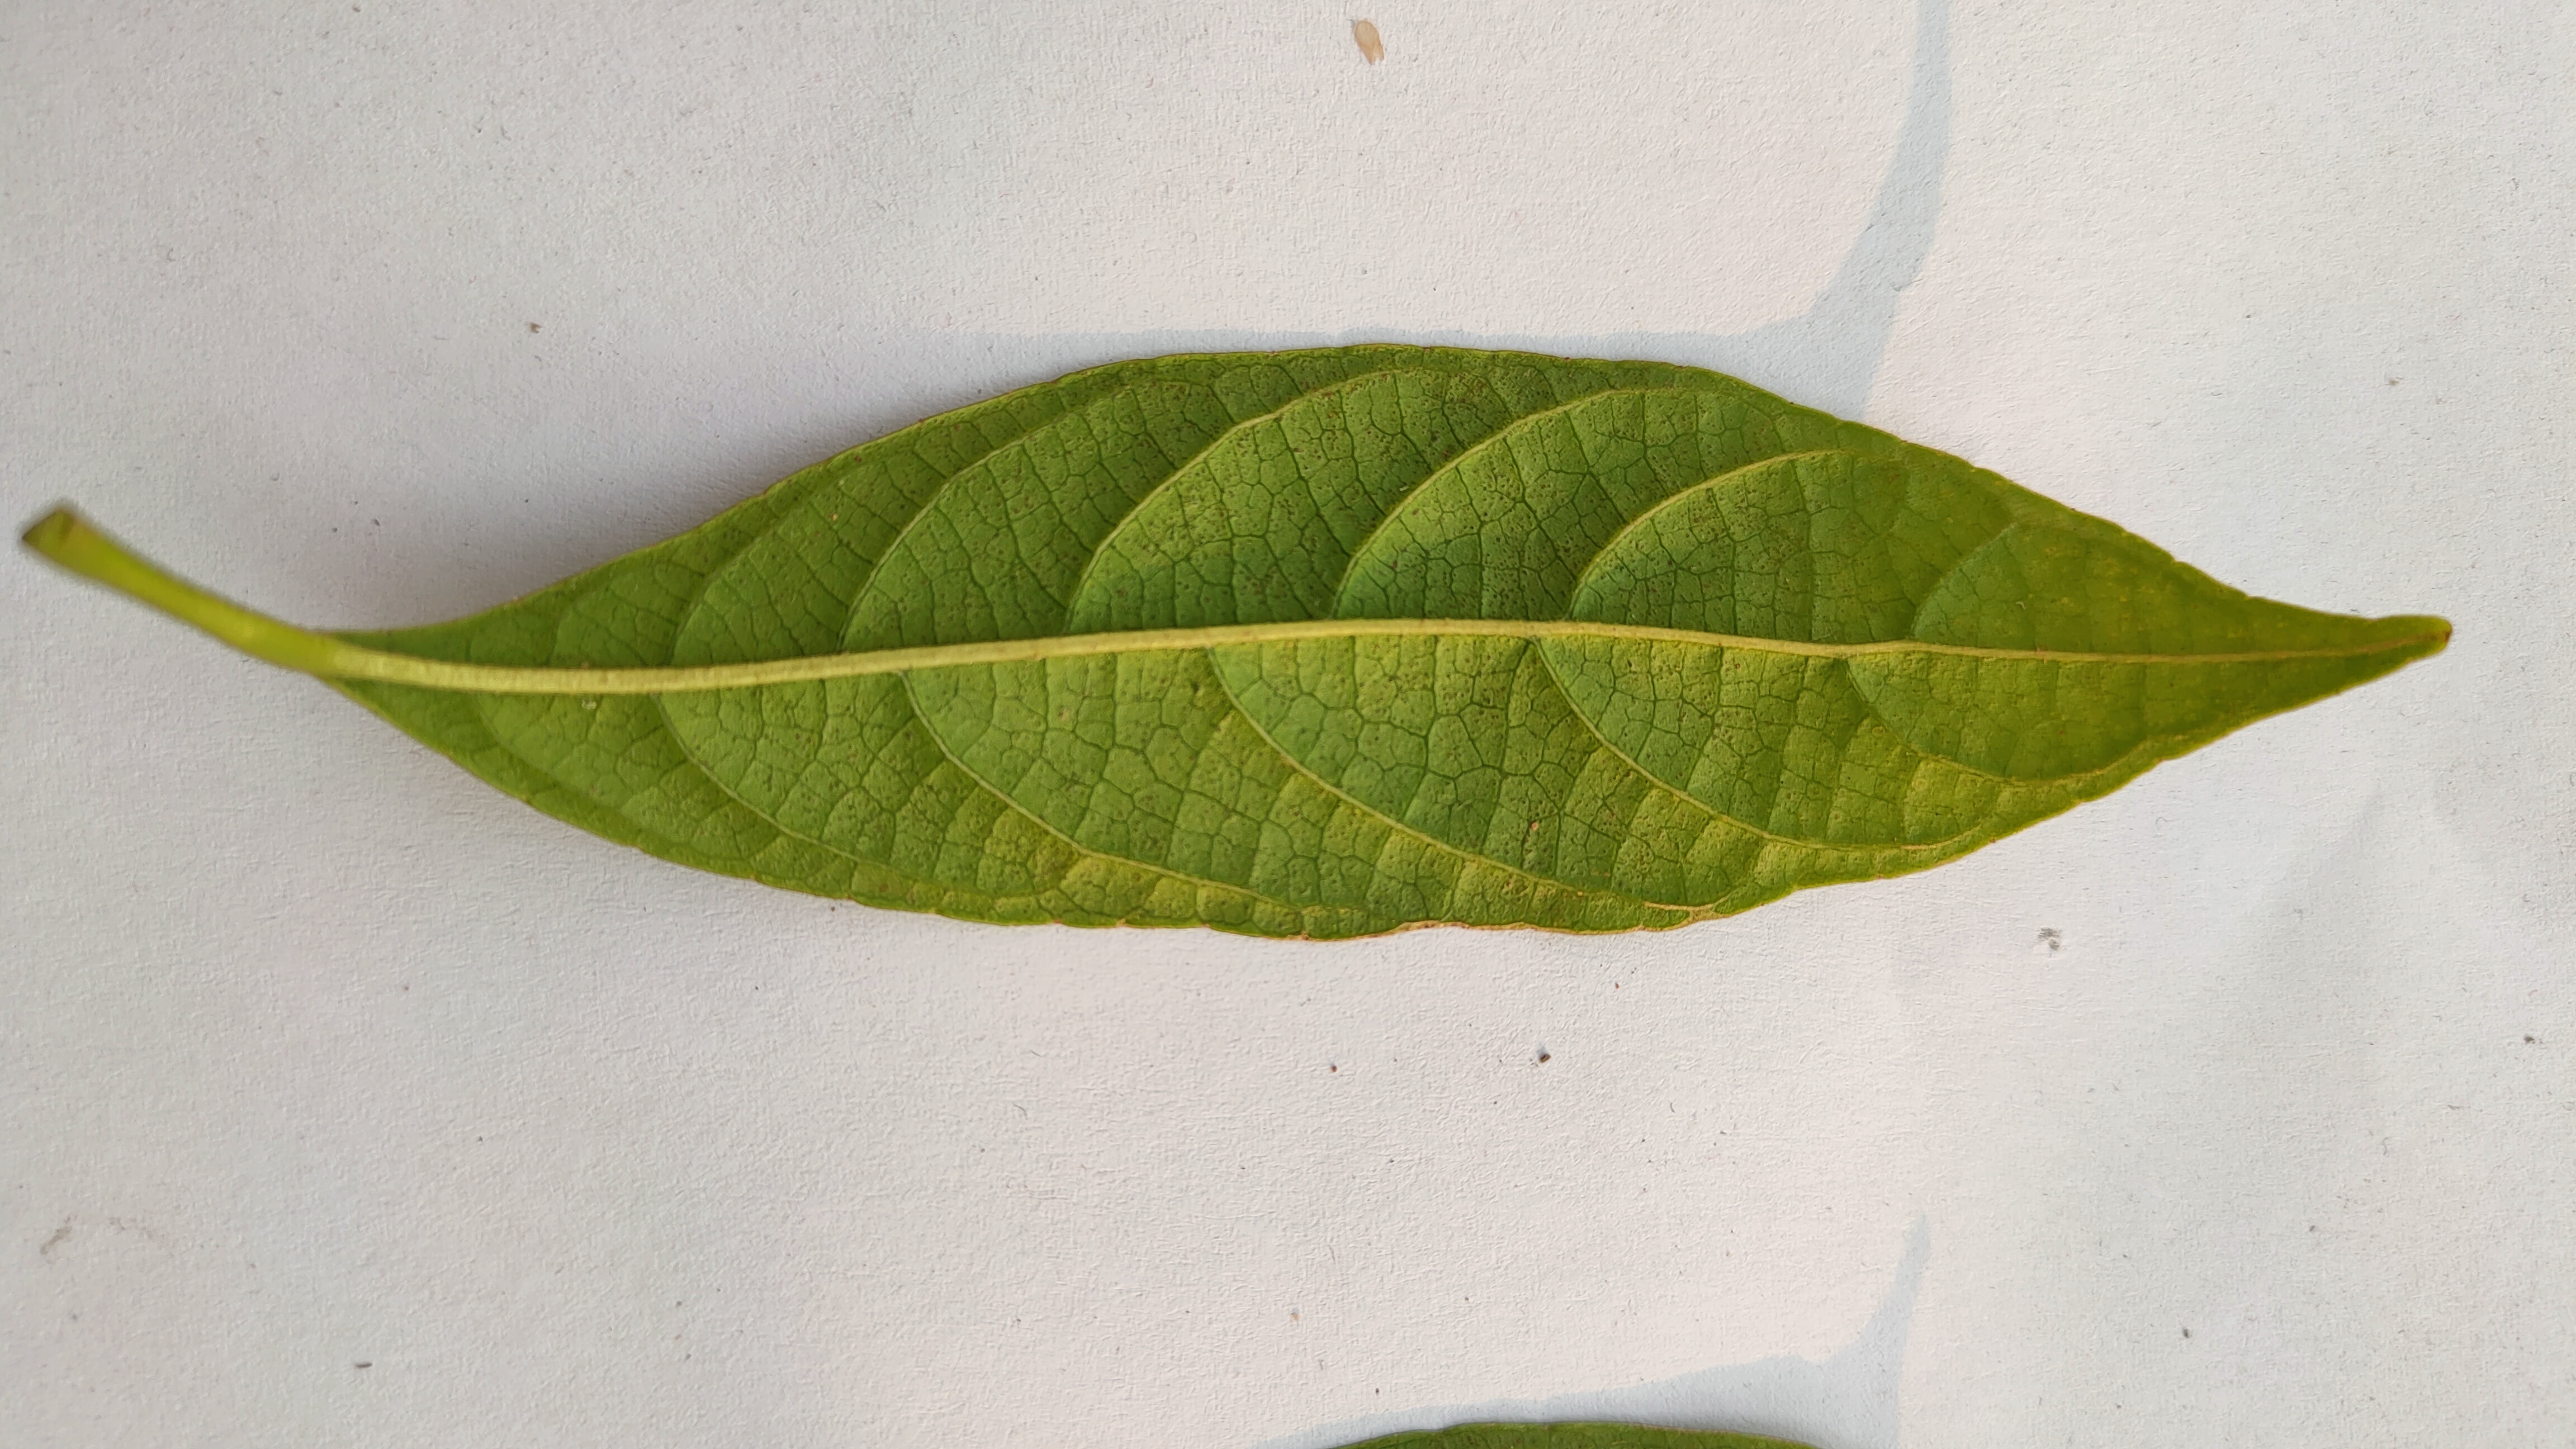
Leaf variety: Lotkon